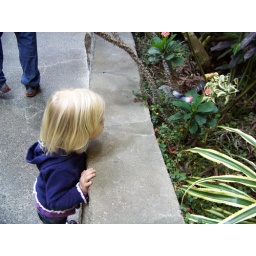
05 Sam in the butterfly house